Kamadeva

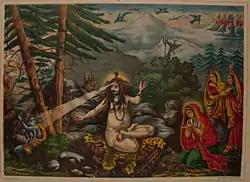
Painting of the Madana-bhasma (Shiva turns Kamadeva to ashes)

It occurs in its most developed and earliest form in the "Matsya Purana" (verses 227–255). In this variant, the gods, desperate for a warrior to vanquish Taraka, send Kamadeva to disrupt Shiva's meditation. Kamadeva, aware of the danger, initially hesitates, fearing that Shiva's wrath will result in his own destruction. Indra, however, reassures him, insisting that this mission is crucial to the survival of the world. Kamadeva prepares carefully for the task. He takes his sugarcane bow and floral arrows, each one symbolizing a particular emotion or aspect of desire. Accompanied by his wife Rati (goddess of pleasure) and the spirit of Spring (Madhu or Vasanta), Kamadeva approaches Shiva, who is deep in meditation. Kamadeva's approach to breaking Shiva's concentration is a calculated multi-stage process. He first begins by targeting Shiva's mind, slowly destabilizing his thoughts. As the god of desire, Kamadeva introduces feelings of envy, hatred, and anger into Shiva's mind—emotions that are traditionally considered the antithesis of spiritual equilibrium. According to the text, Kamadeva strategically stirs Shiva's senses: bees buzz around him, fragrant flowers bloom, and a gentle breeze flows—all aimed at disrupting Shiva's focus. After successfully infiltrating Shiva's mind and senses, Kamadeva escalates his attack by drawing his famous floral arrows. The most potent of these is the "Mohana" arrow, symbolizing delusion and infatuation. He shoots this arrow directly at Shiva's heart, which momentarily stirs feelings of desire in the god for Parvati. However, Shiva quickly regains his composure and realizes that his ascetic control is being threatened. Enraged by the disturbance, Shiva opens his third eye, from which fire emerges and instantly reduces Kamadeva to ashes. After Kamadeva's death, his wife Rati is devastated by grief and smears his ashes all over her body. Her mourning becomes a significant element of the narrative, as she petitions Shiva to restore her husband. Shiva, moved by her devotion, promises that Kamadeva will return, but not in his previous form. Instead, Kamadeva will be reborn as Ananga—the bodiless one—making him invisible yet still present. This transformation marks a new phase in the existence of desire—it becomes an unseen force, influencing the world in ways that are not immediately visible.